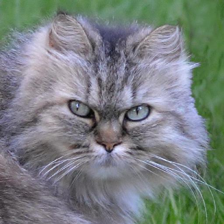
Label: animals